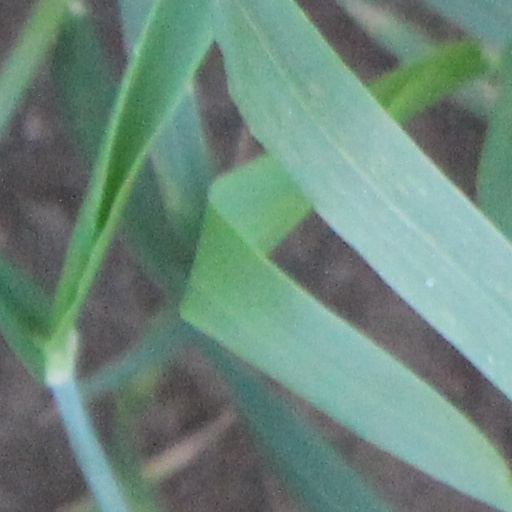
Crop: wheat